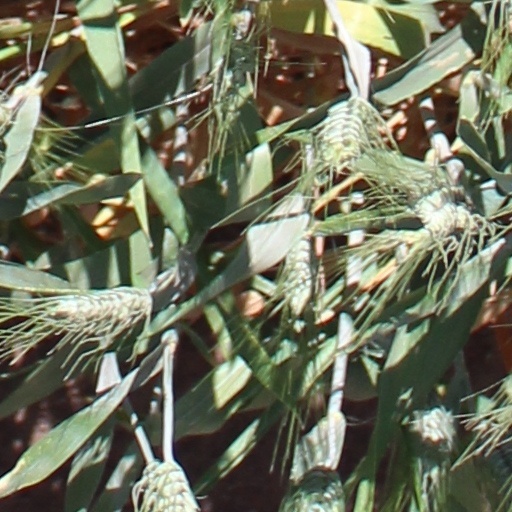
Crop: wheat